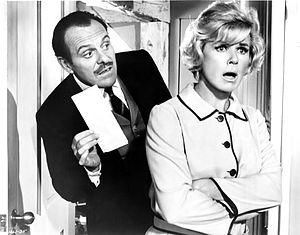
Que faisiez-vous quand les lumières se sont éteintes ? est un film américain réalisé par Hy Averback, sorti en 1968.